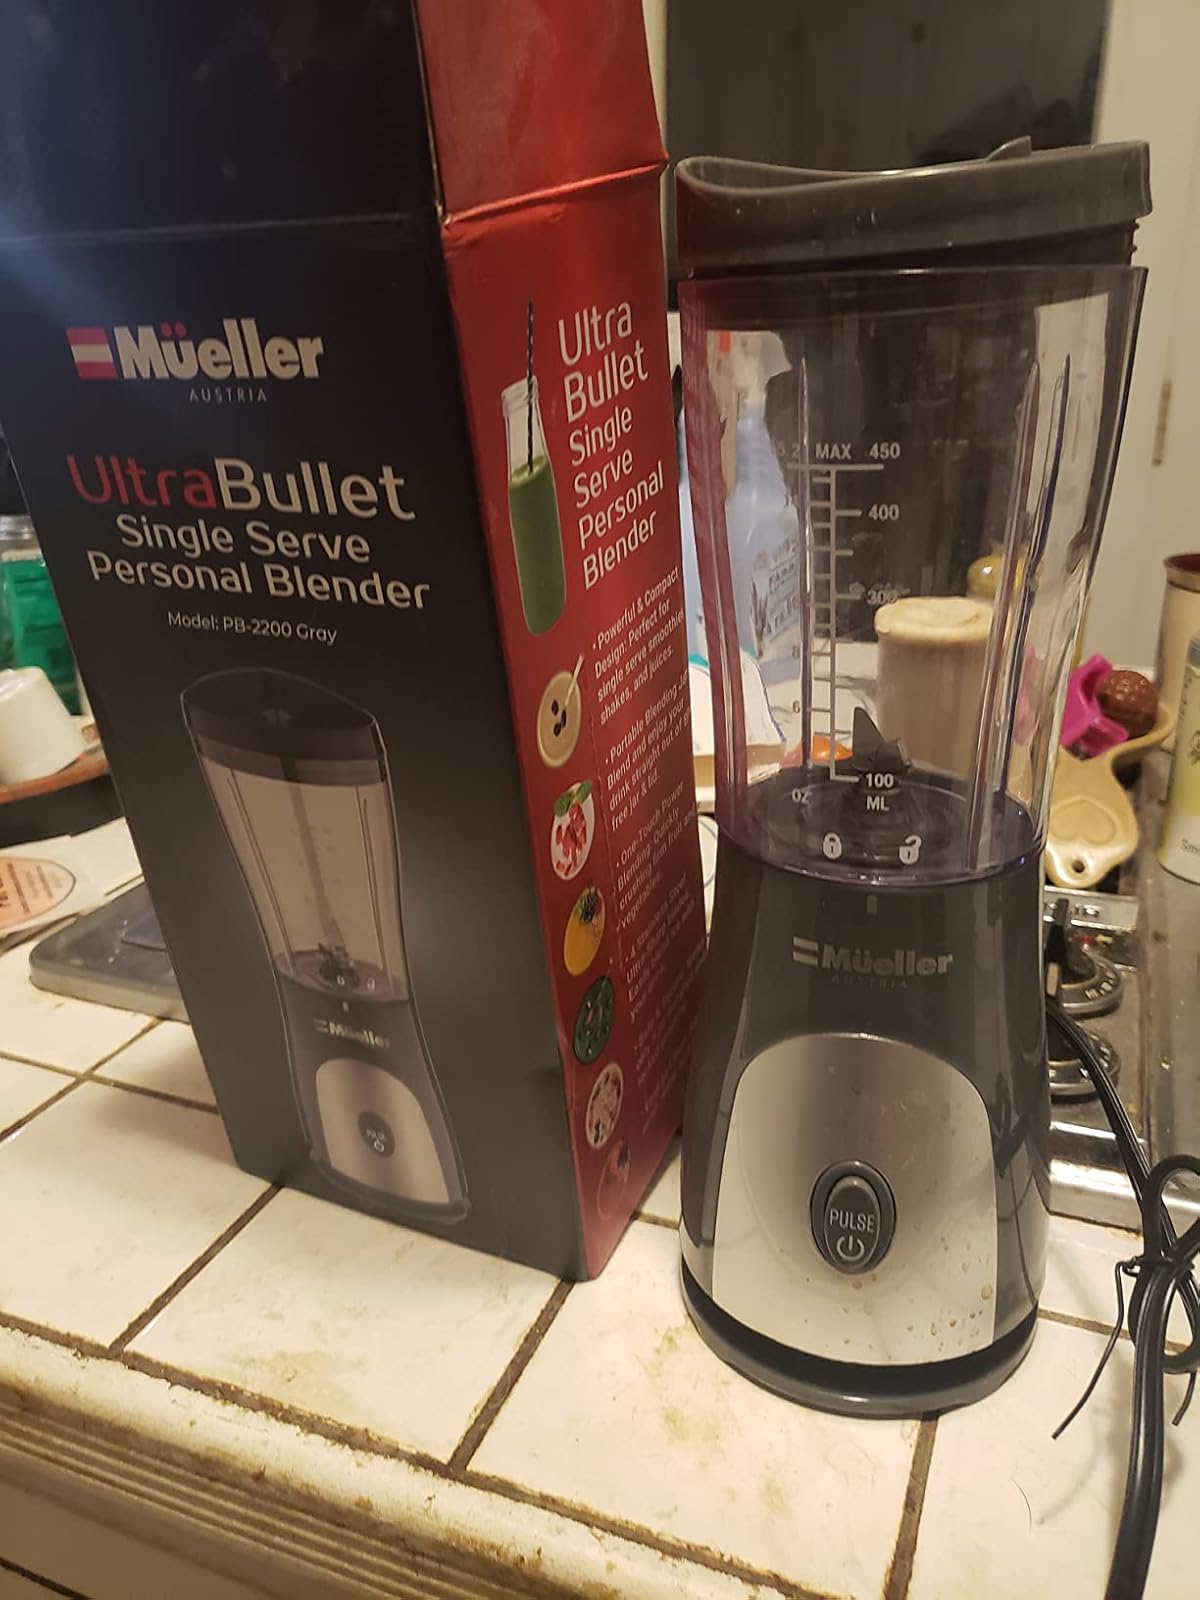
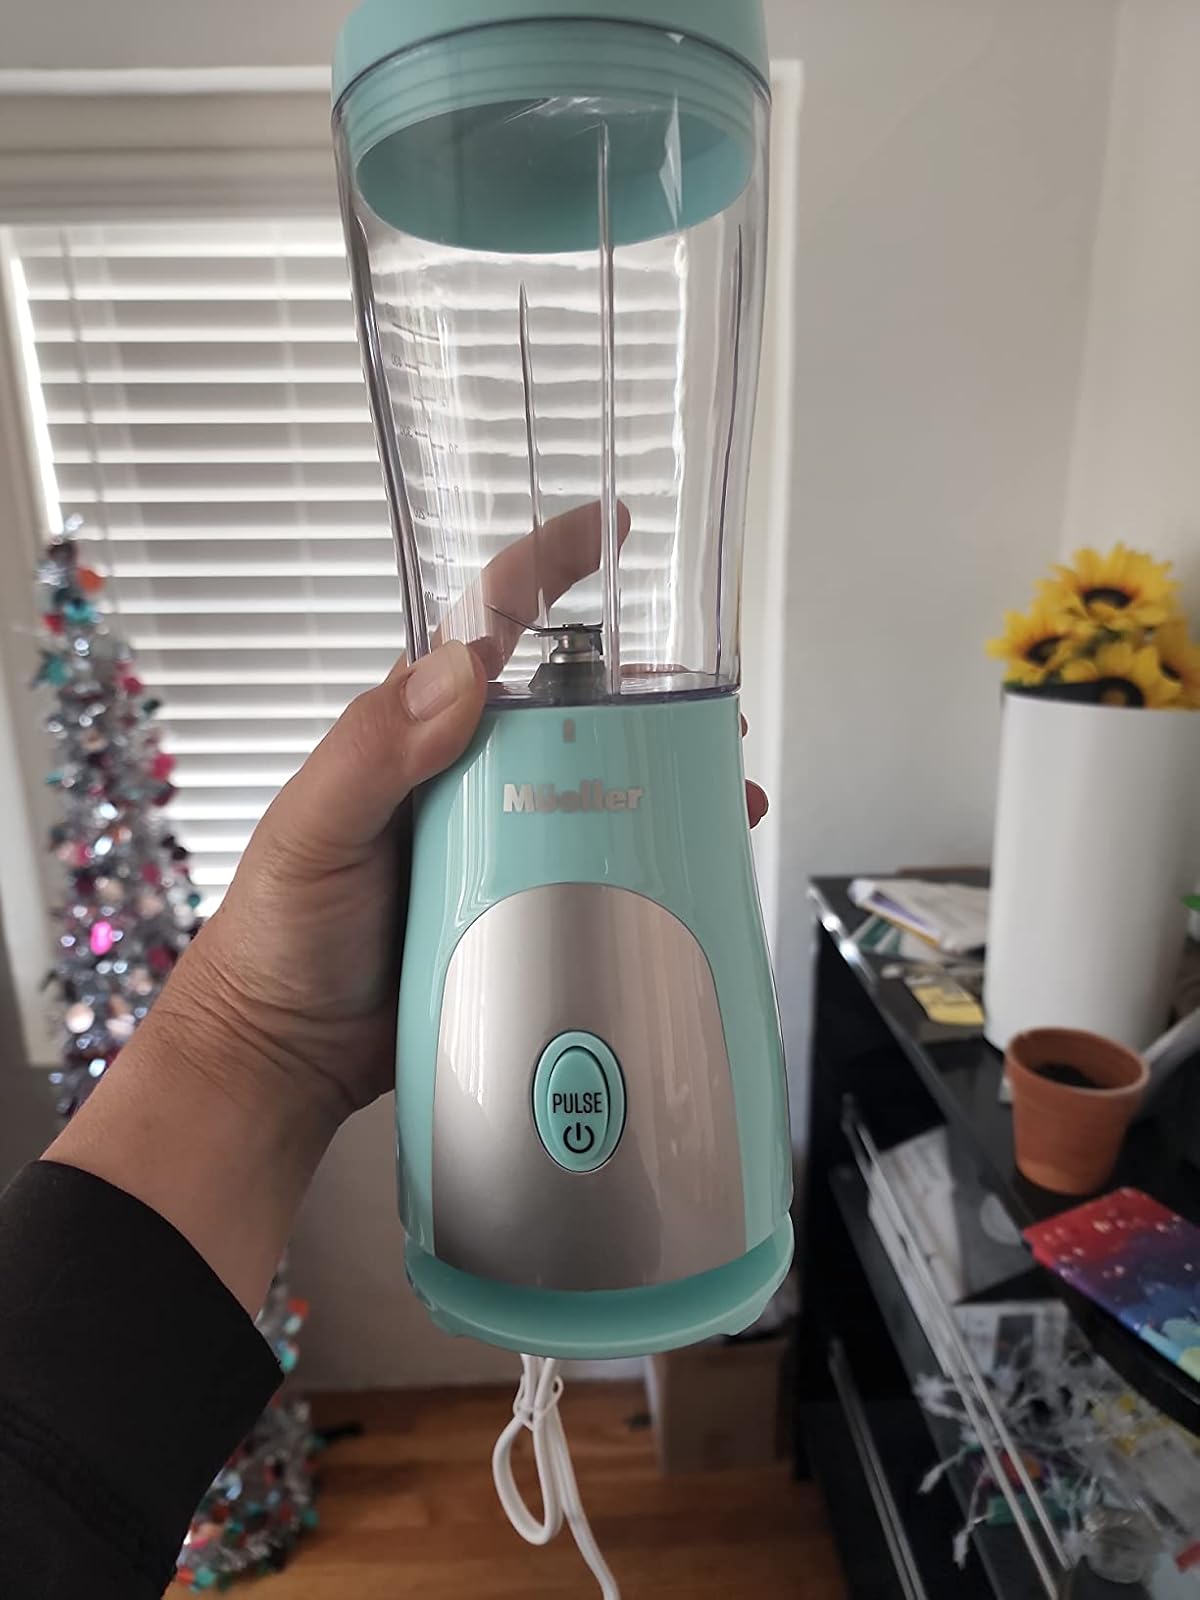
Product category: items_blender
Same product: no